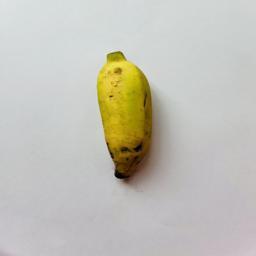
Banana variety: Bangla Kola